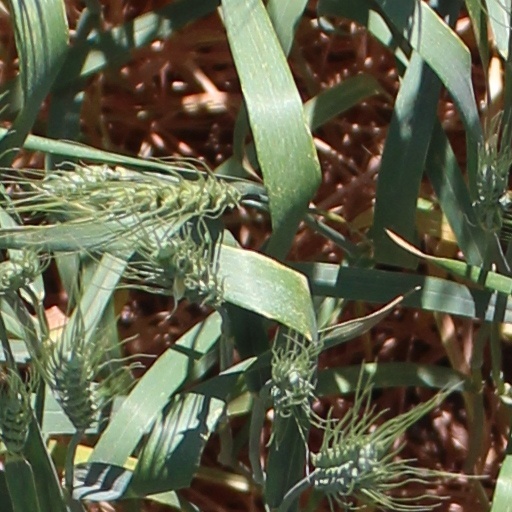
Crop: wheat